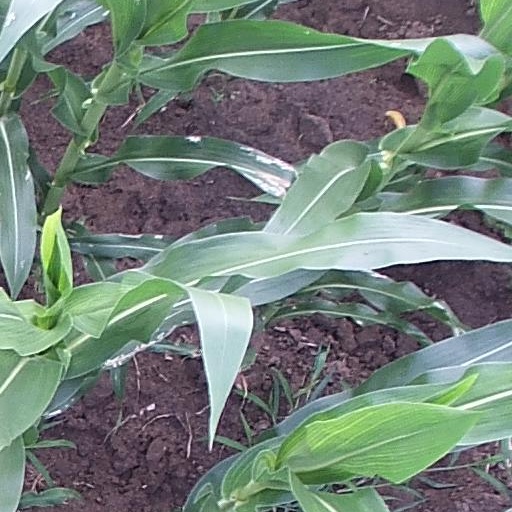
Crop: maize; corn